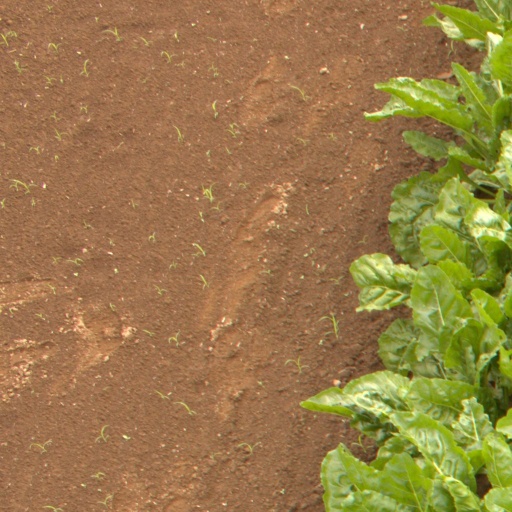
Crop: sugar beet